Hartsfield Manor

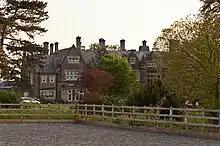

Hartsfield Manor is an early Victorian house of historical significance located in Betchworth, Surrey, England. It was built in the 1860s as a private residence and served this purpose for several notable people until World War II. After this it became a hotel and then a training centre. It is now a venue for special events such as conferences and weddings.